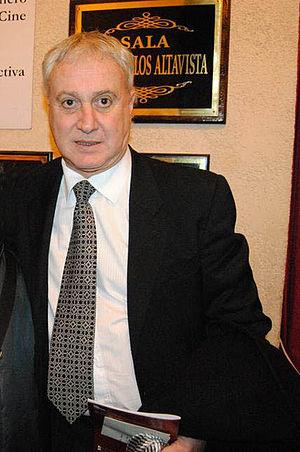
Norberto Osvaldo Alonso, surnommé Beto, né le 4 janvier 1953 à Vicente López, est un joueur et entraîneur de football argentin.